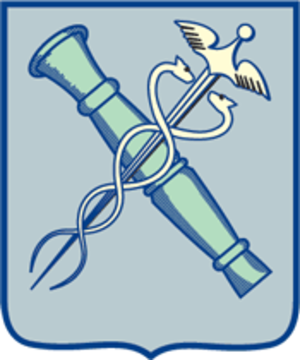
Novozybkov est une ville historique de l'oblast de Briansk, en Russie, et le centre administratif du raïon de Novozybkov. Sa population s'élevait à 40 499 habitants en 2013.